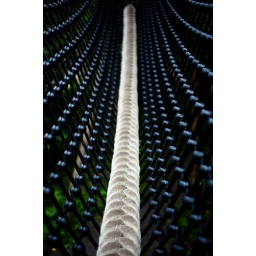
rope bridge in a tree fort in Vondlepark